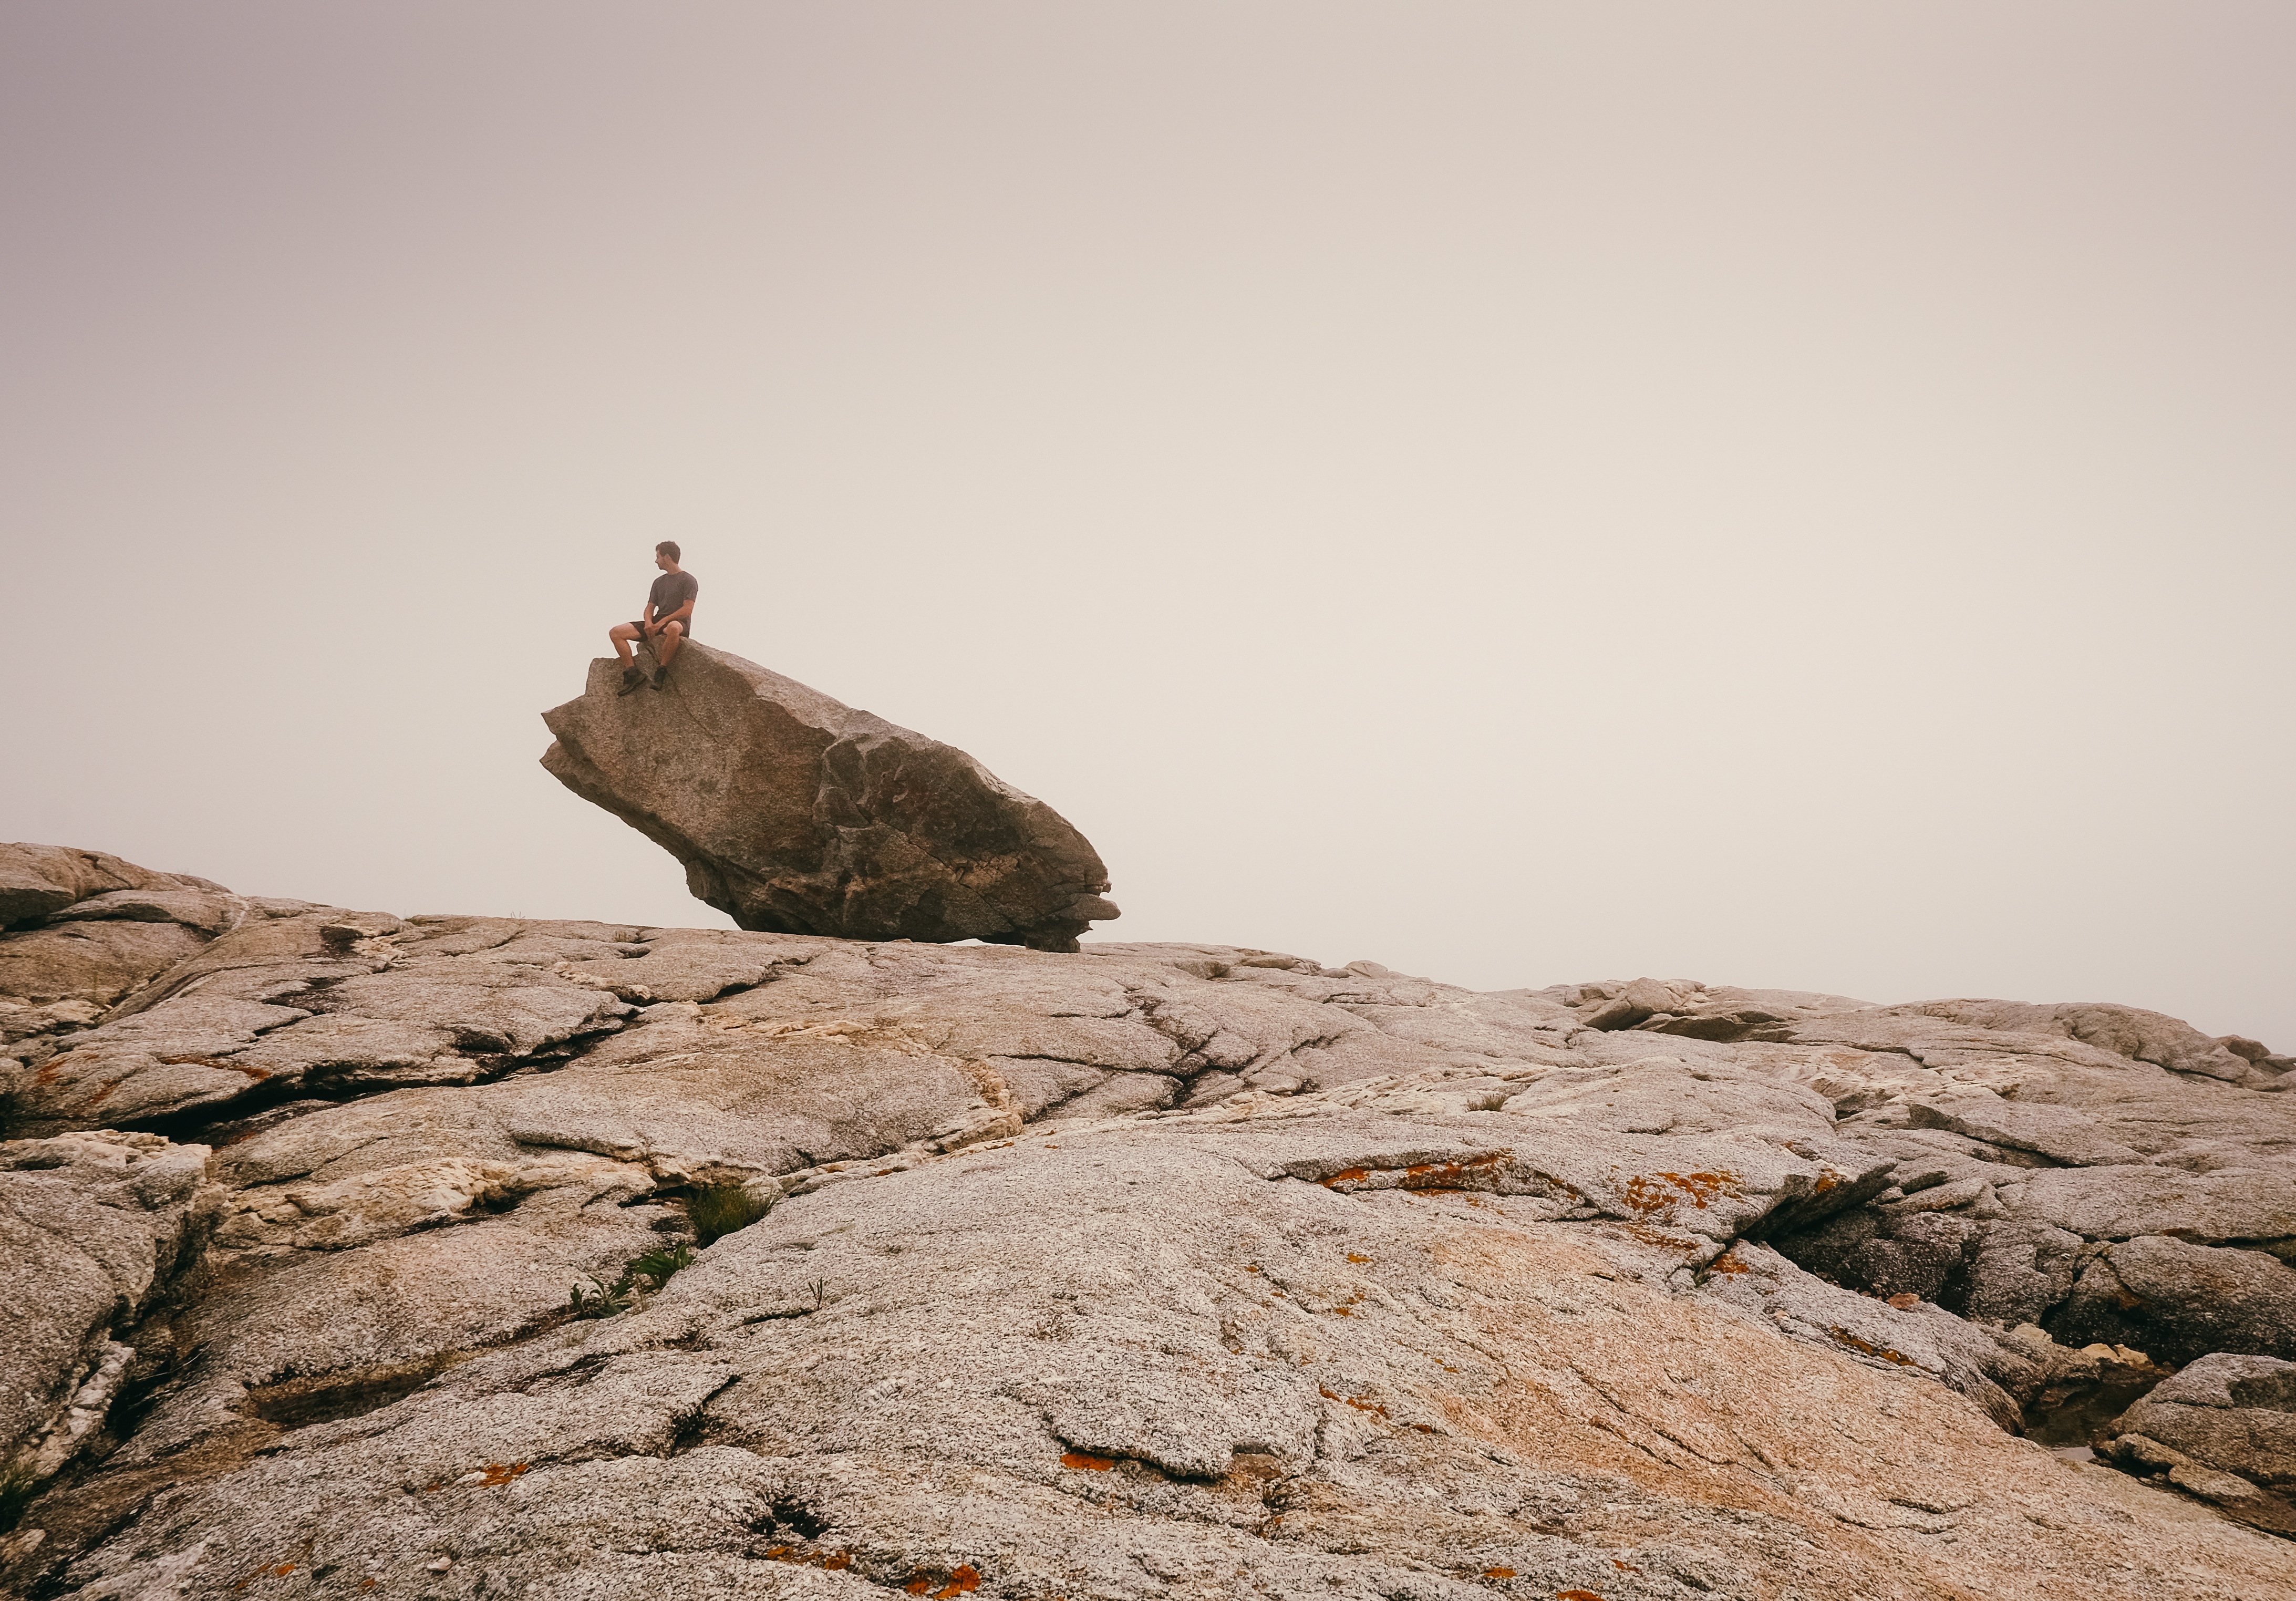
landscape, sea, coast, sand, rock, mountain, wood, adventure, cliff, terrain, material, geology